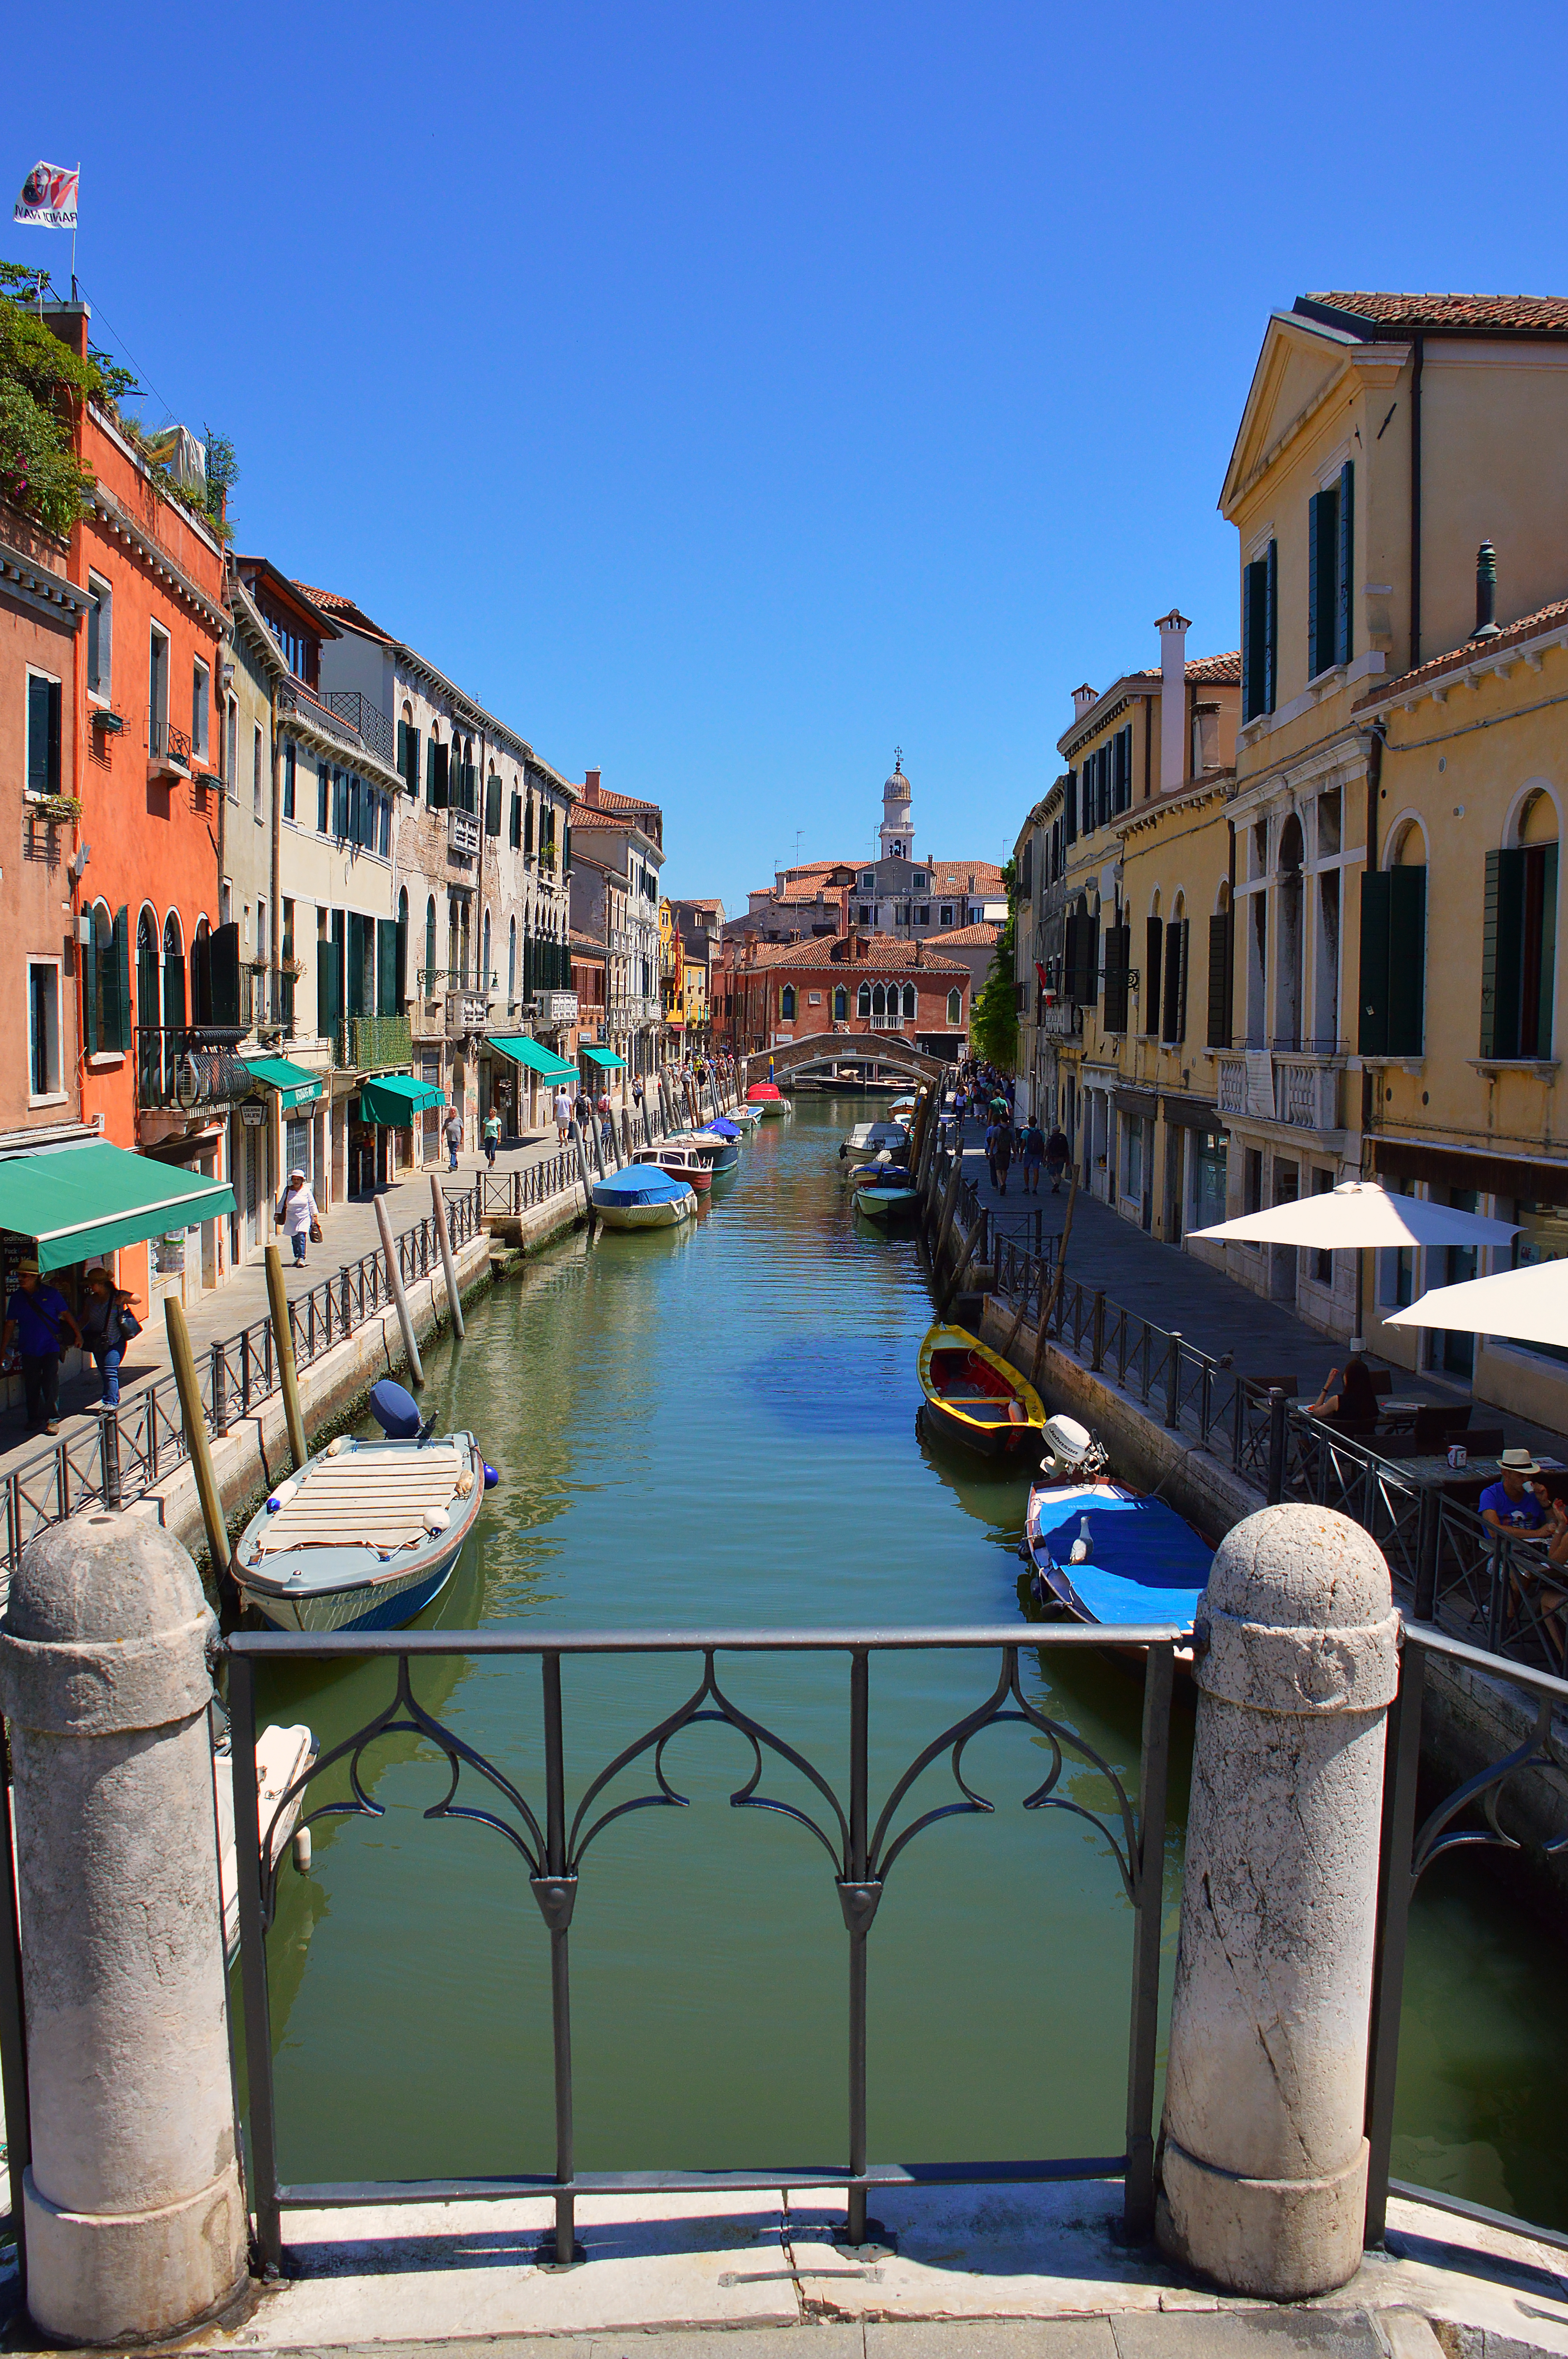
landscape, old, city, water, boat, street, landmark, architecture, beautiful, canal, watercolor, romantic, travel, tourism, blue, building, venice, italy, italian, waterway, body of water, sky, town, reflection, neighbourhood, channel, facade, house, tree